Tom Highmore

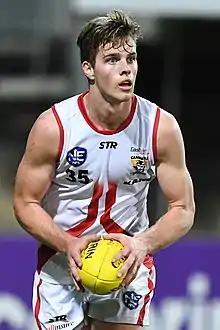
Highmore in 2019

Tom Highmore (born 24 February 1998) is a former professional Australian rules footballer who played for the St Kilda Football Club in the Australian Football League (AFL). He was drafted as a 22-year-old in the 2020 AFL Draft at pick number 45 overall.